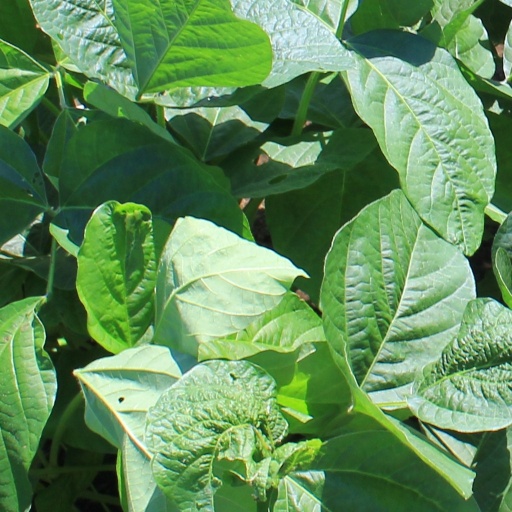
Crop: soybean